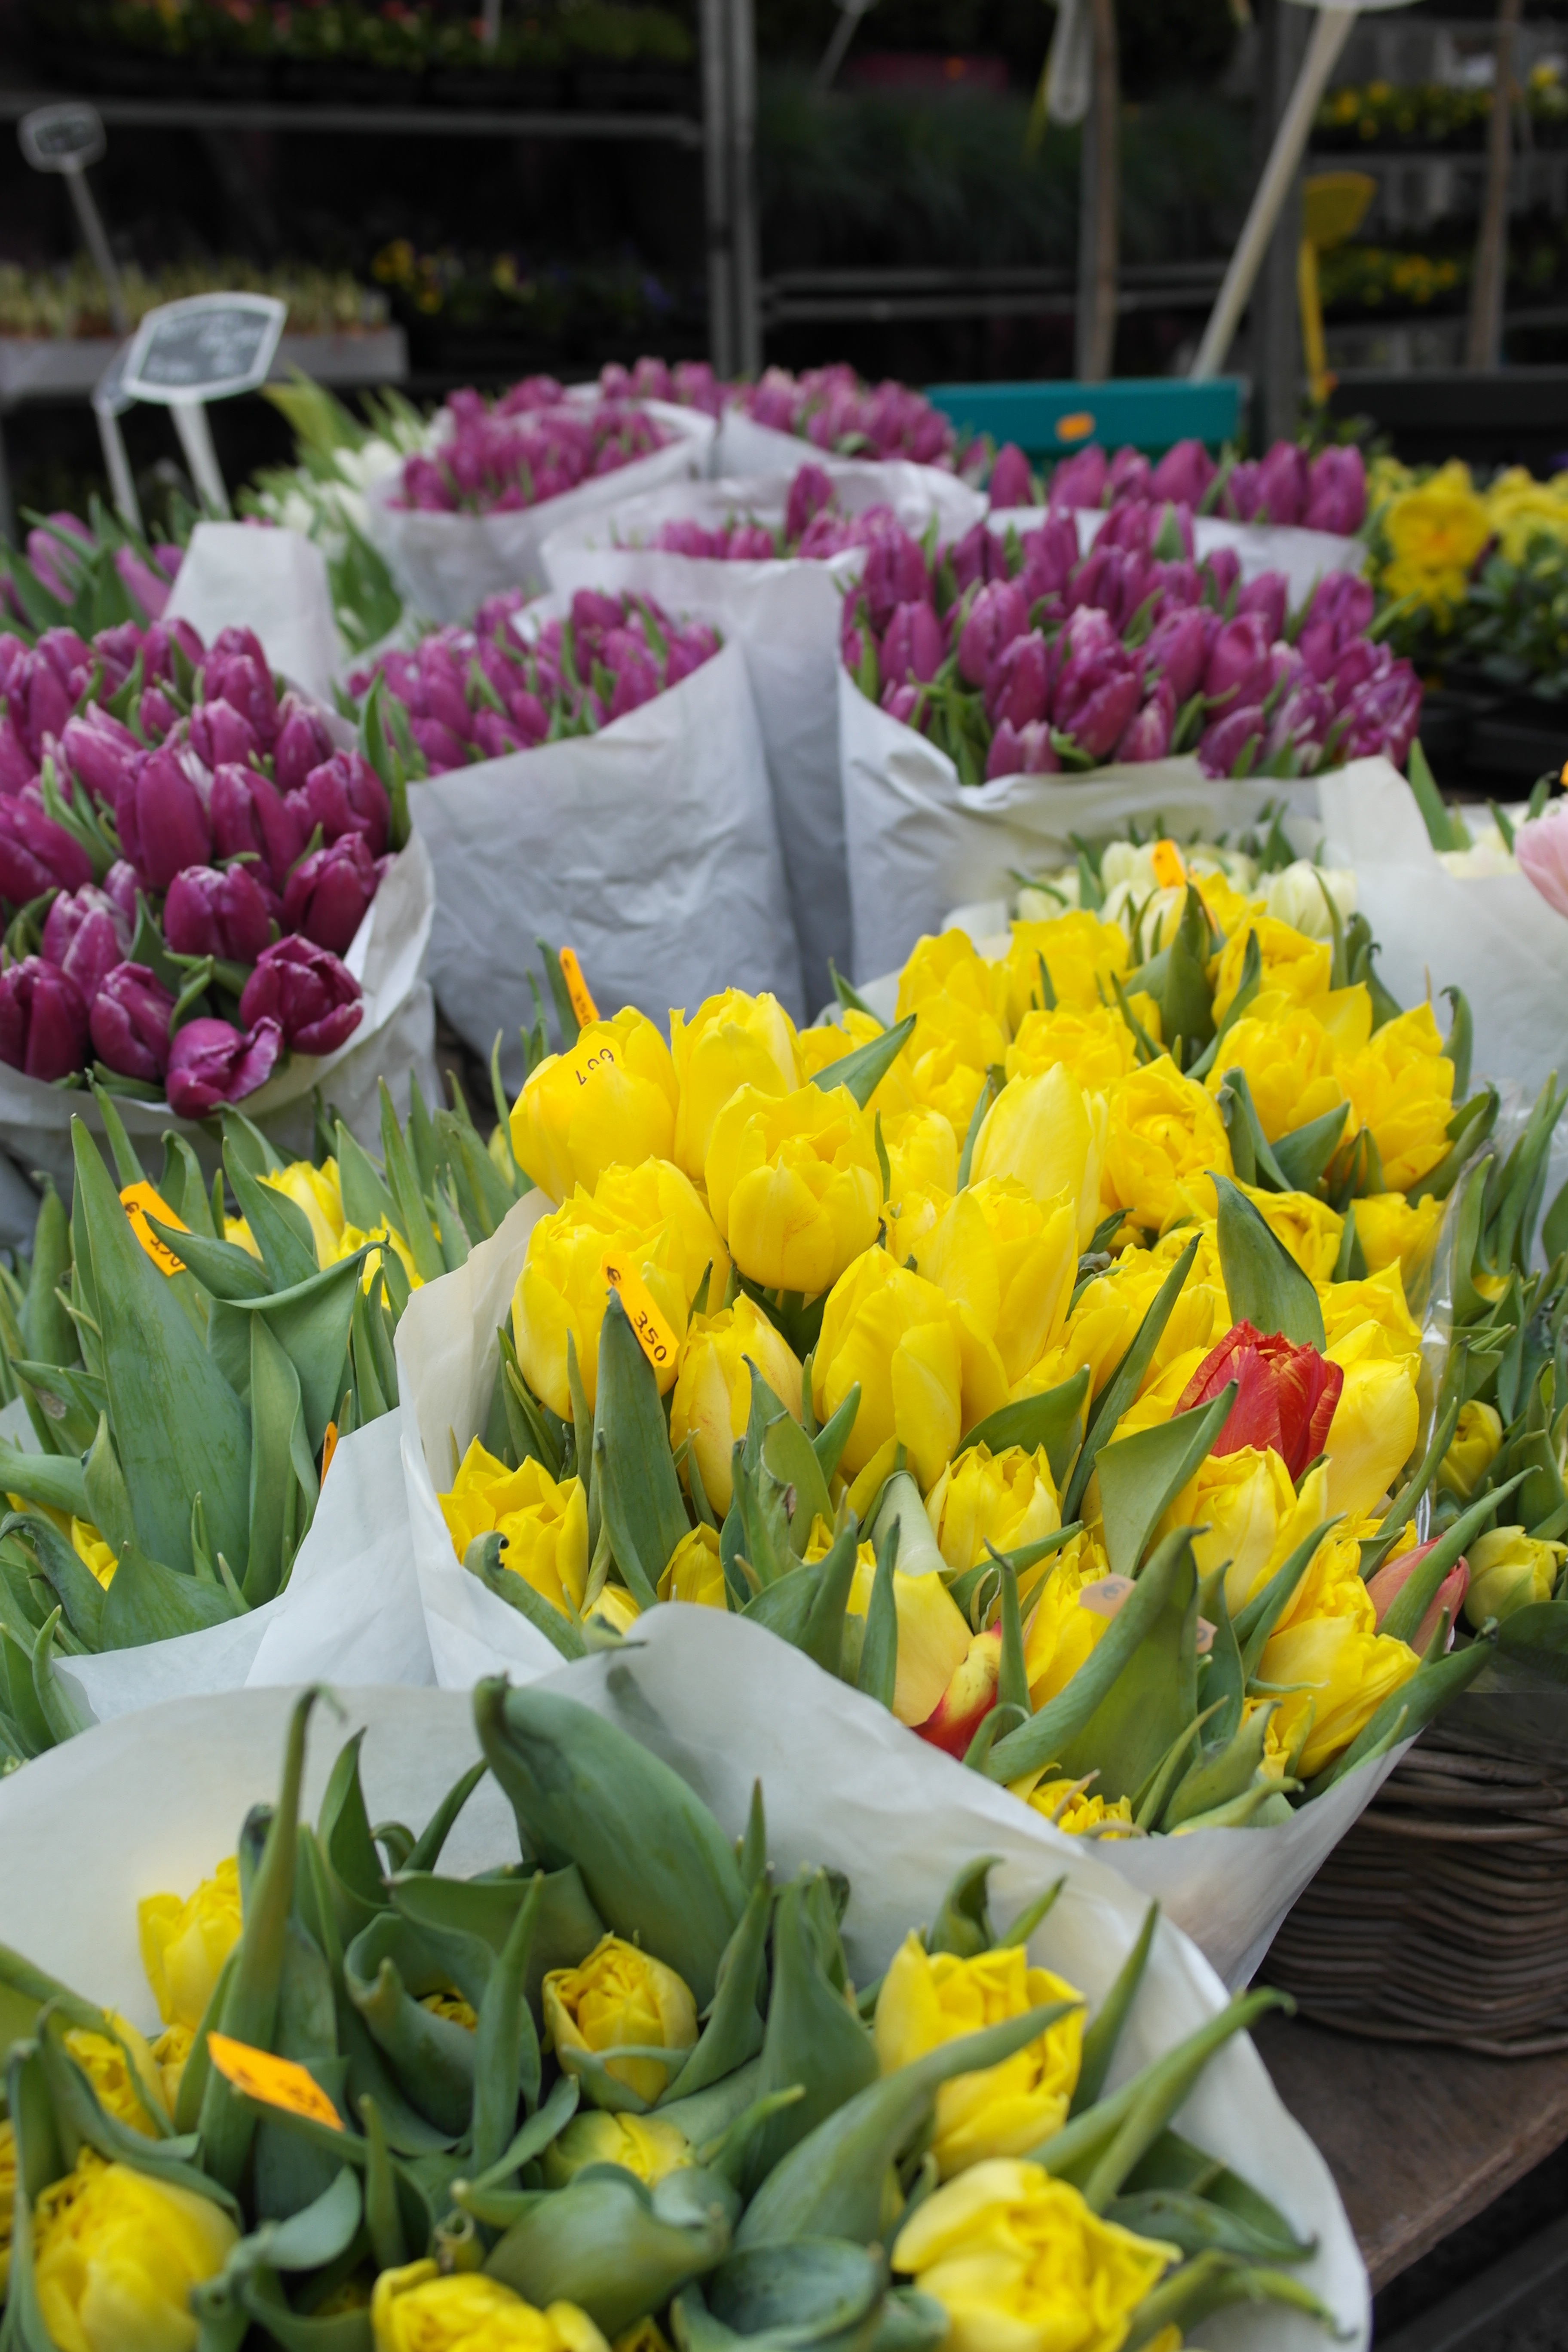
nature, plant, flower, floral, tulip, spring, botany, yellow, flora, holland, amsterdam, floristry, flowering plant, flower bouquet, lily family, land plant